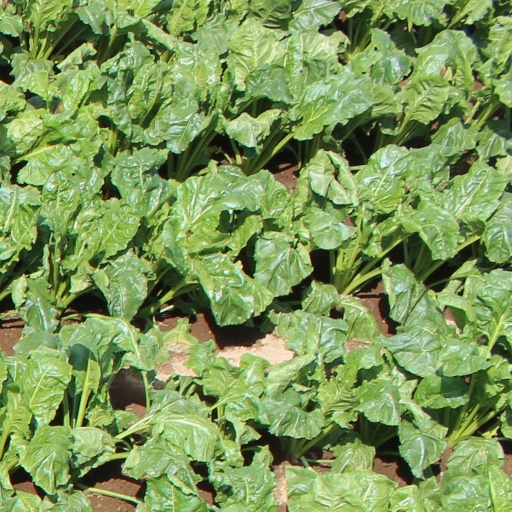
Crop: sugar beet